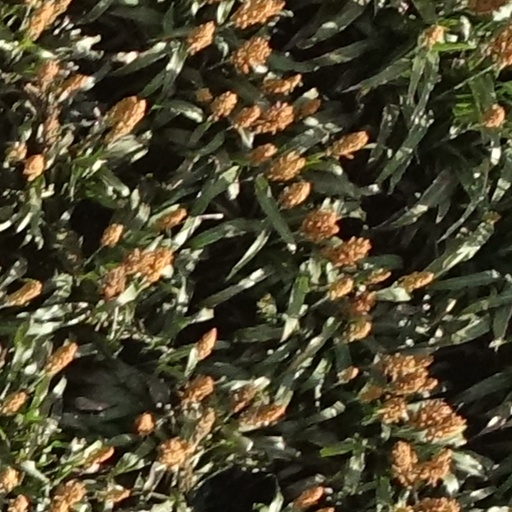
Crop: sorghum